Paolo Sebastian

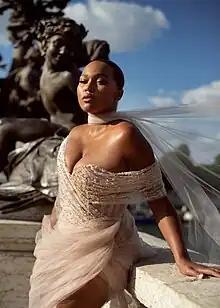
"Luminary", 2023-24 Autumn/Winter Couture Collection.

Paolo Sebastian gowns have been worn at The Academy Awards, the Daytime Emmy Awards, the Grammy Awards, the AACTA Awards and the TV Week Logie Awards.